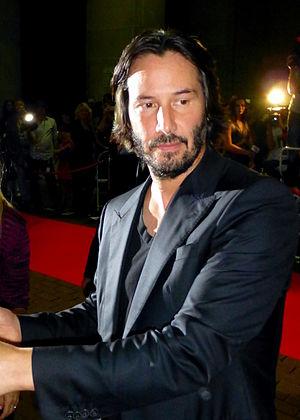
Keanu Reeves /kiˈɑnu ˈɹiːvz/ est un acteur canadien, né le 2 septembre 1964 à Beyrouth et qui habite aux États-Unis, dont il est aussi citoyen.
John Wick est une série de films américains mettant en scène le personnage du même nom incarné par Keanu Reeves. Une série télévisée spin-off intitulée The Continental est en préparation.